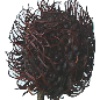
Label: Rambutan 1